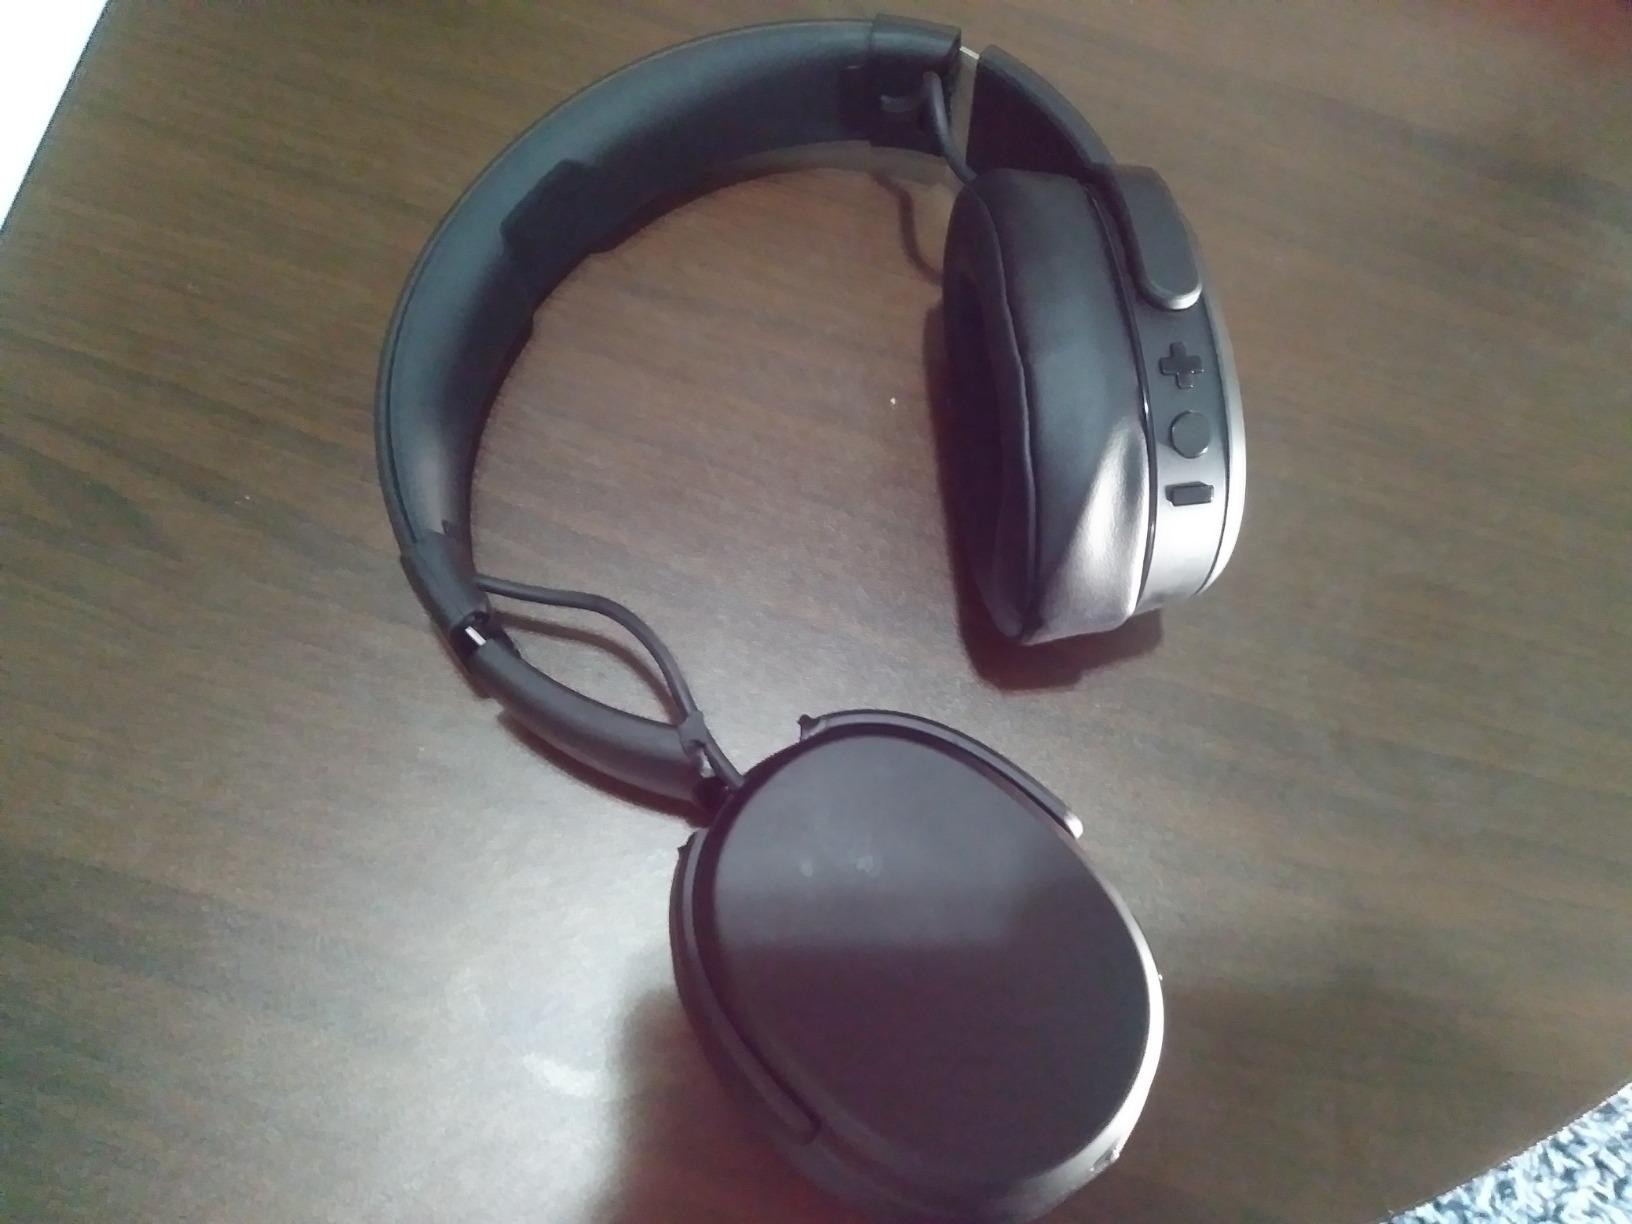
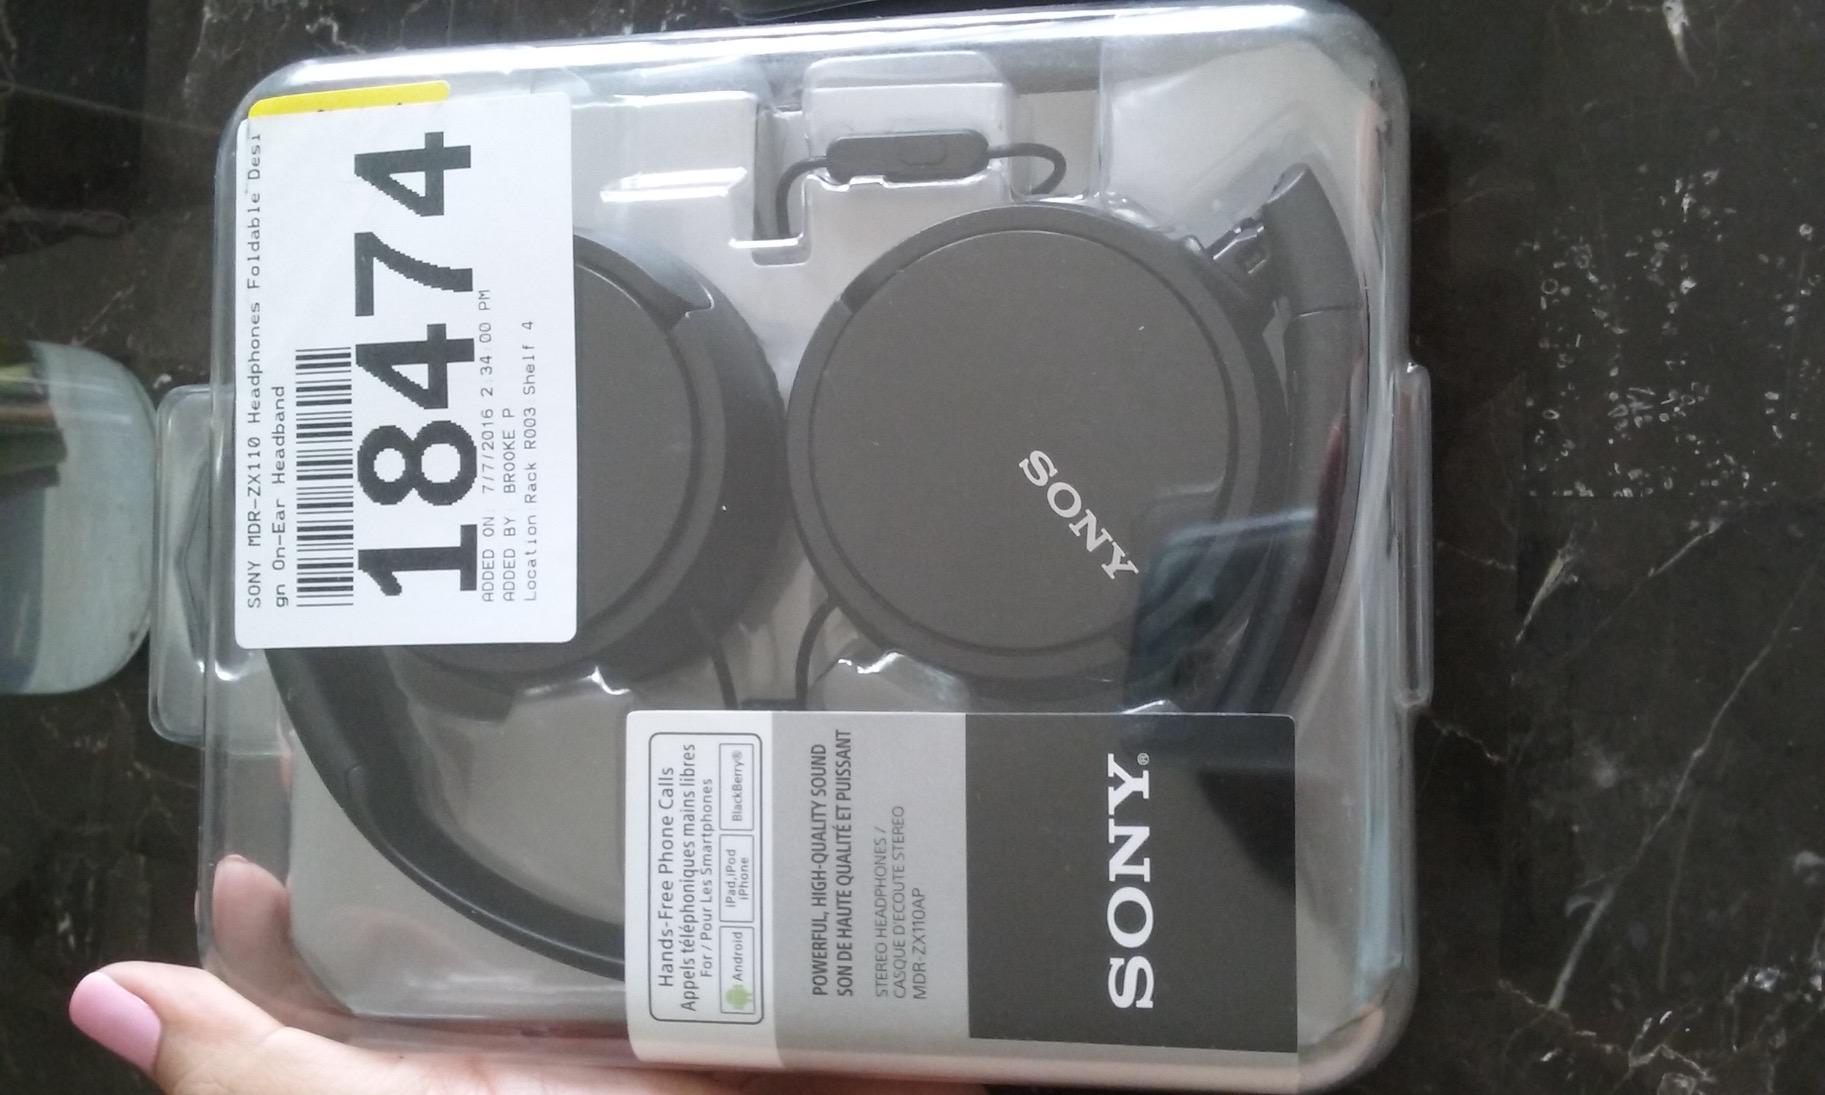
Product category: headphones
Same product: no